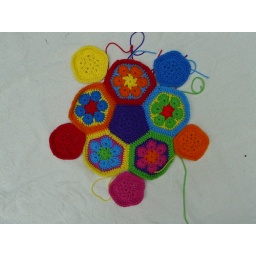
african flower soccer ball in process